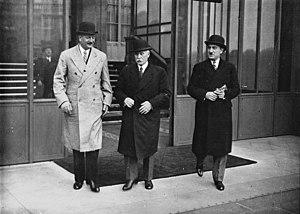
La date du 6 février 1934 fait référence à une manifestation antiparlementaire organisée à Paris devant la Chambre des députés par des groupes de droite, des associations d'anciens combattants et des ligues d’extrême droite pour protester contre le limogeage du préfet de police Jean Chiappe à la suite de l'affaire Stavisky.
Adrien Marquet, né le 6 octobre 1884 à Bordeaux et mort le 3 février 1955 dans sa ville natale, est un homme politique français. Longtemps député et maire socialiste de Bordeaux, ministre du Travail du gouvernement Gaston Doumergue II, il est ministre d'État, puis ministre de l'Intérieur dans les gouvernements Pétain et Laval V.
Philippe Pétain, né le 24 avril 1856 à Cauchy-à-la-Tour et mort en captivité le 23 juillet 1951 sur l'île d'Yeu, est un militaire, diplomate et homme d'État français. Élevé à la dignité de maréchal de France en 1918, il est frappé d'indignité nationale et déchu de sa distinction militaire en 1945.